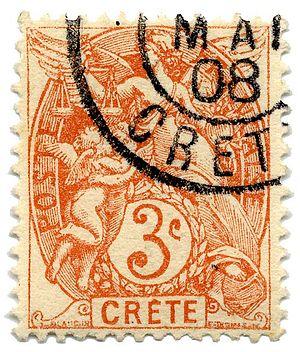
Les bureaux de poste français en Crète ont fait partie d'un ensemble de bureaux de poste gérés en Crète par des puissances étrangères dans les années 1900 après la rupture d'avec l'Empire Ottoman et avant son union avec la Grèce.